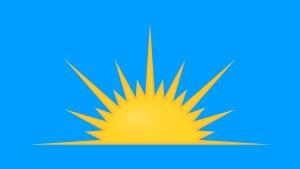
Cette page recense les lieux où se déroule l'action de La Roue du temps, saga de fantasy créée par l'écrivain américain Robert Jordan.